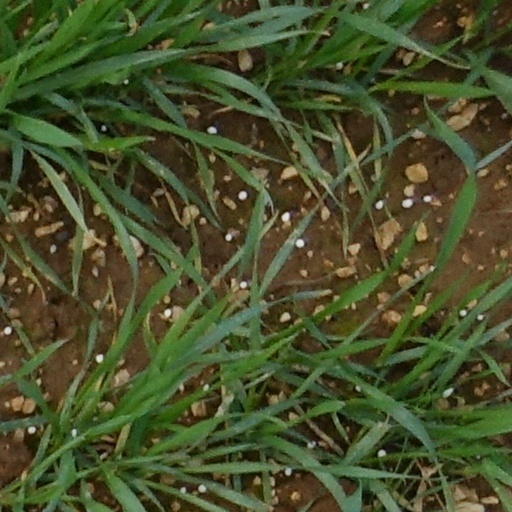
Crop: wheat